Roberto Carlos (singer)

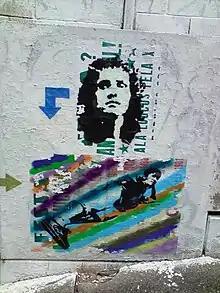
A stenciled graffiti of Roberto Carlos in the streets of São Paulo. It depicts the cover of his self-titled 1972 album.

On 11 July 2009, to celebrate his 50th career anniversary, Roberto Carlos performed a major show at Maracanã Stadium. It was his first presentation in the stadium. The estimated audience was about 70,000 people.